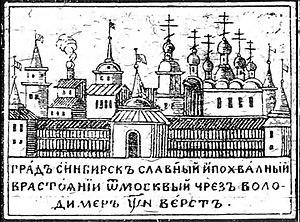
Oulianovsk est une ville de Russie et la capitale administrative de l'oblast d'Oulianovsk. Elle s'appela Simbirsk jusqu'en 1924, mais fut rebaptisée en l'honneur de Lénine à sa mort, ce dernier y étant né. Sa population s'élevait à 626 540 habitants en 2018.